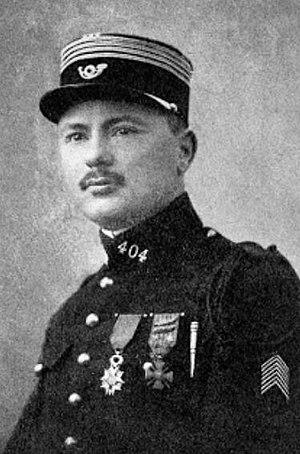
Chef de bataillon commandant le 3e bataillon du 404e régiment d'infanterie
Vincent Jean Roger Sargos est une figure de la sylviculture française publique et privée, industriel, homme politique, administrateur d'entreprises et un auteur spécialiste de la forêt des Landes. Il est le maire de la commune d'Aureilhan de 1926 à 1934.